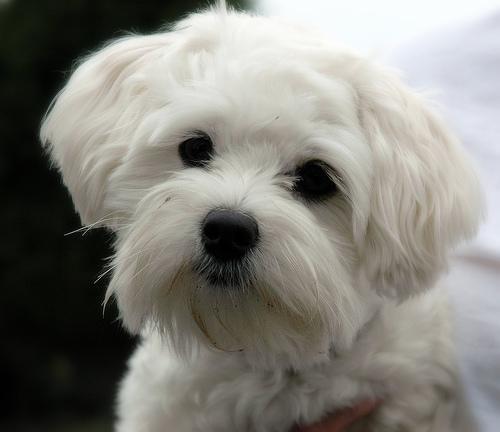
Maltese_dog